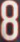
Number: 8